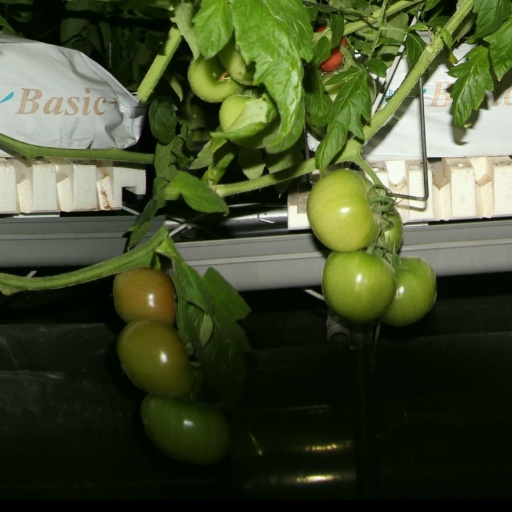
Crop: tomato